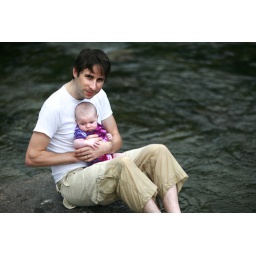
Daddy plum, seconds before placing his child in a basket and sending her up the river